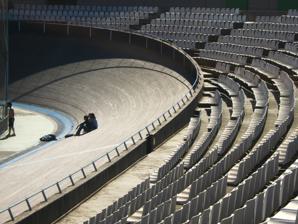
Building: Velòdrom d'Horta
Country: Spain
Year built: 1984
Velòdrom d'Horta The banking of the Velòdrom d'Horta Location Barcelona , Catalonia , Spain Coordinates 41°26′17″N 2°08′56″E / 41.43813°N 2.148861°E / 41.43813; 2.148861 Capacity 3,200 seated 11,000 standing Surface Track: wood (250 m or 270 yd) Infield: artificial turf Construction Opened August 1984 Architect Esteve Bonell and Francesc Rius (velodrome) Herbert Schürmann (track) Velòdrom d'Horta is a velodrome located in Barcelona , Catalonia , Spain . It was the track cycling venue for the 1992 Summer Olympics and was also the venue for the UCI Track Cycling World Championships in 1984 . The velodrome, designed by Esteve Bonell and Francesc Rius, was built in 1984 as the first of Barcelona's construction projects in preparation for the bid for the 1992 Summer Olympics in 1986. It was the first velodrome built to new FIAC rules permitting a 250 m (270 yd) track if surfaced with wood. The building won the FAD architecture prize in 1985. It was the last permanent open-air velodrome used for Olympic Track Cycling events (Atlanta's velodrome at Stone Mountain in 1996 was temporary). Olympic velodromes have been built with a roof since 2000. See also List of cycling tracks and velodromes References